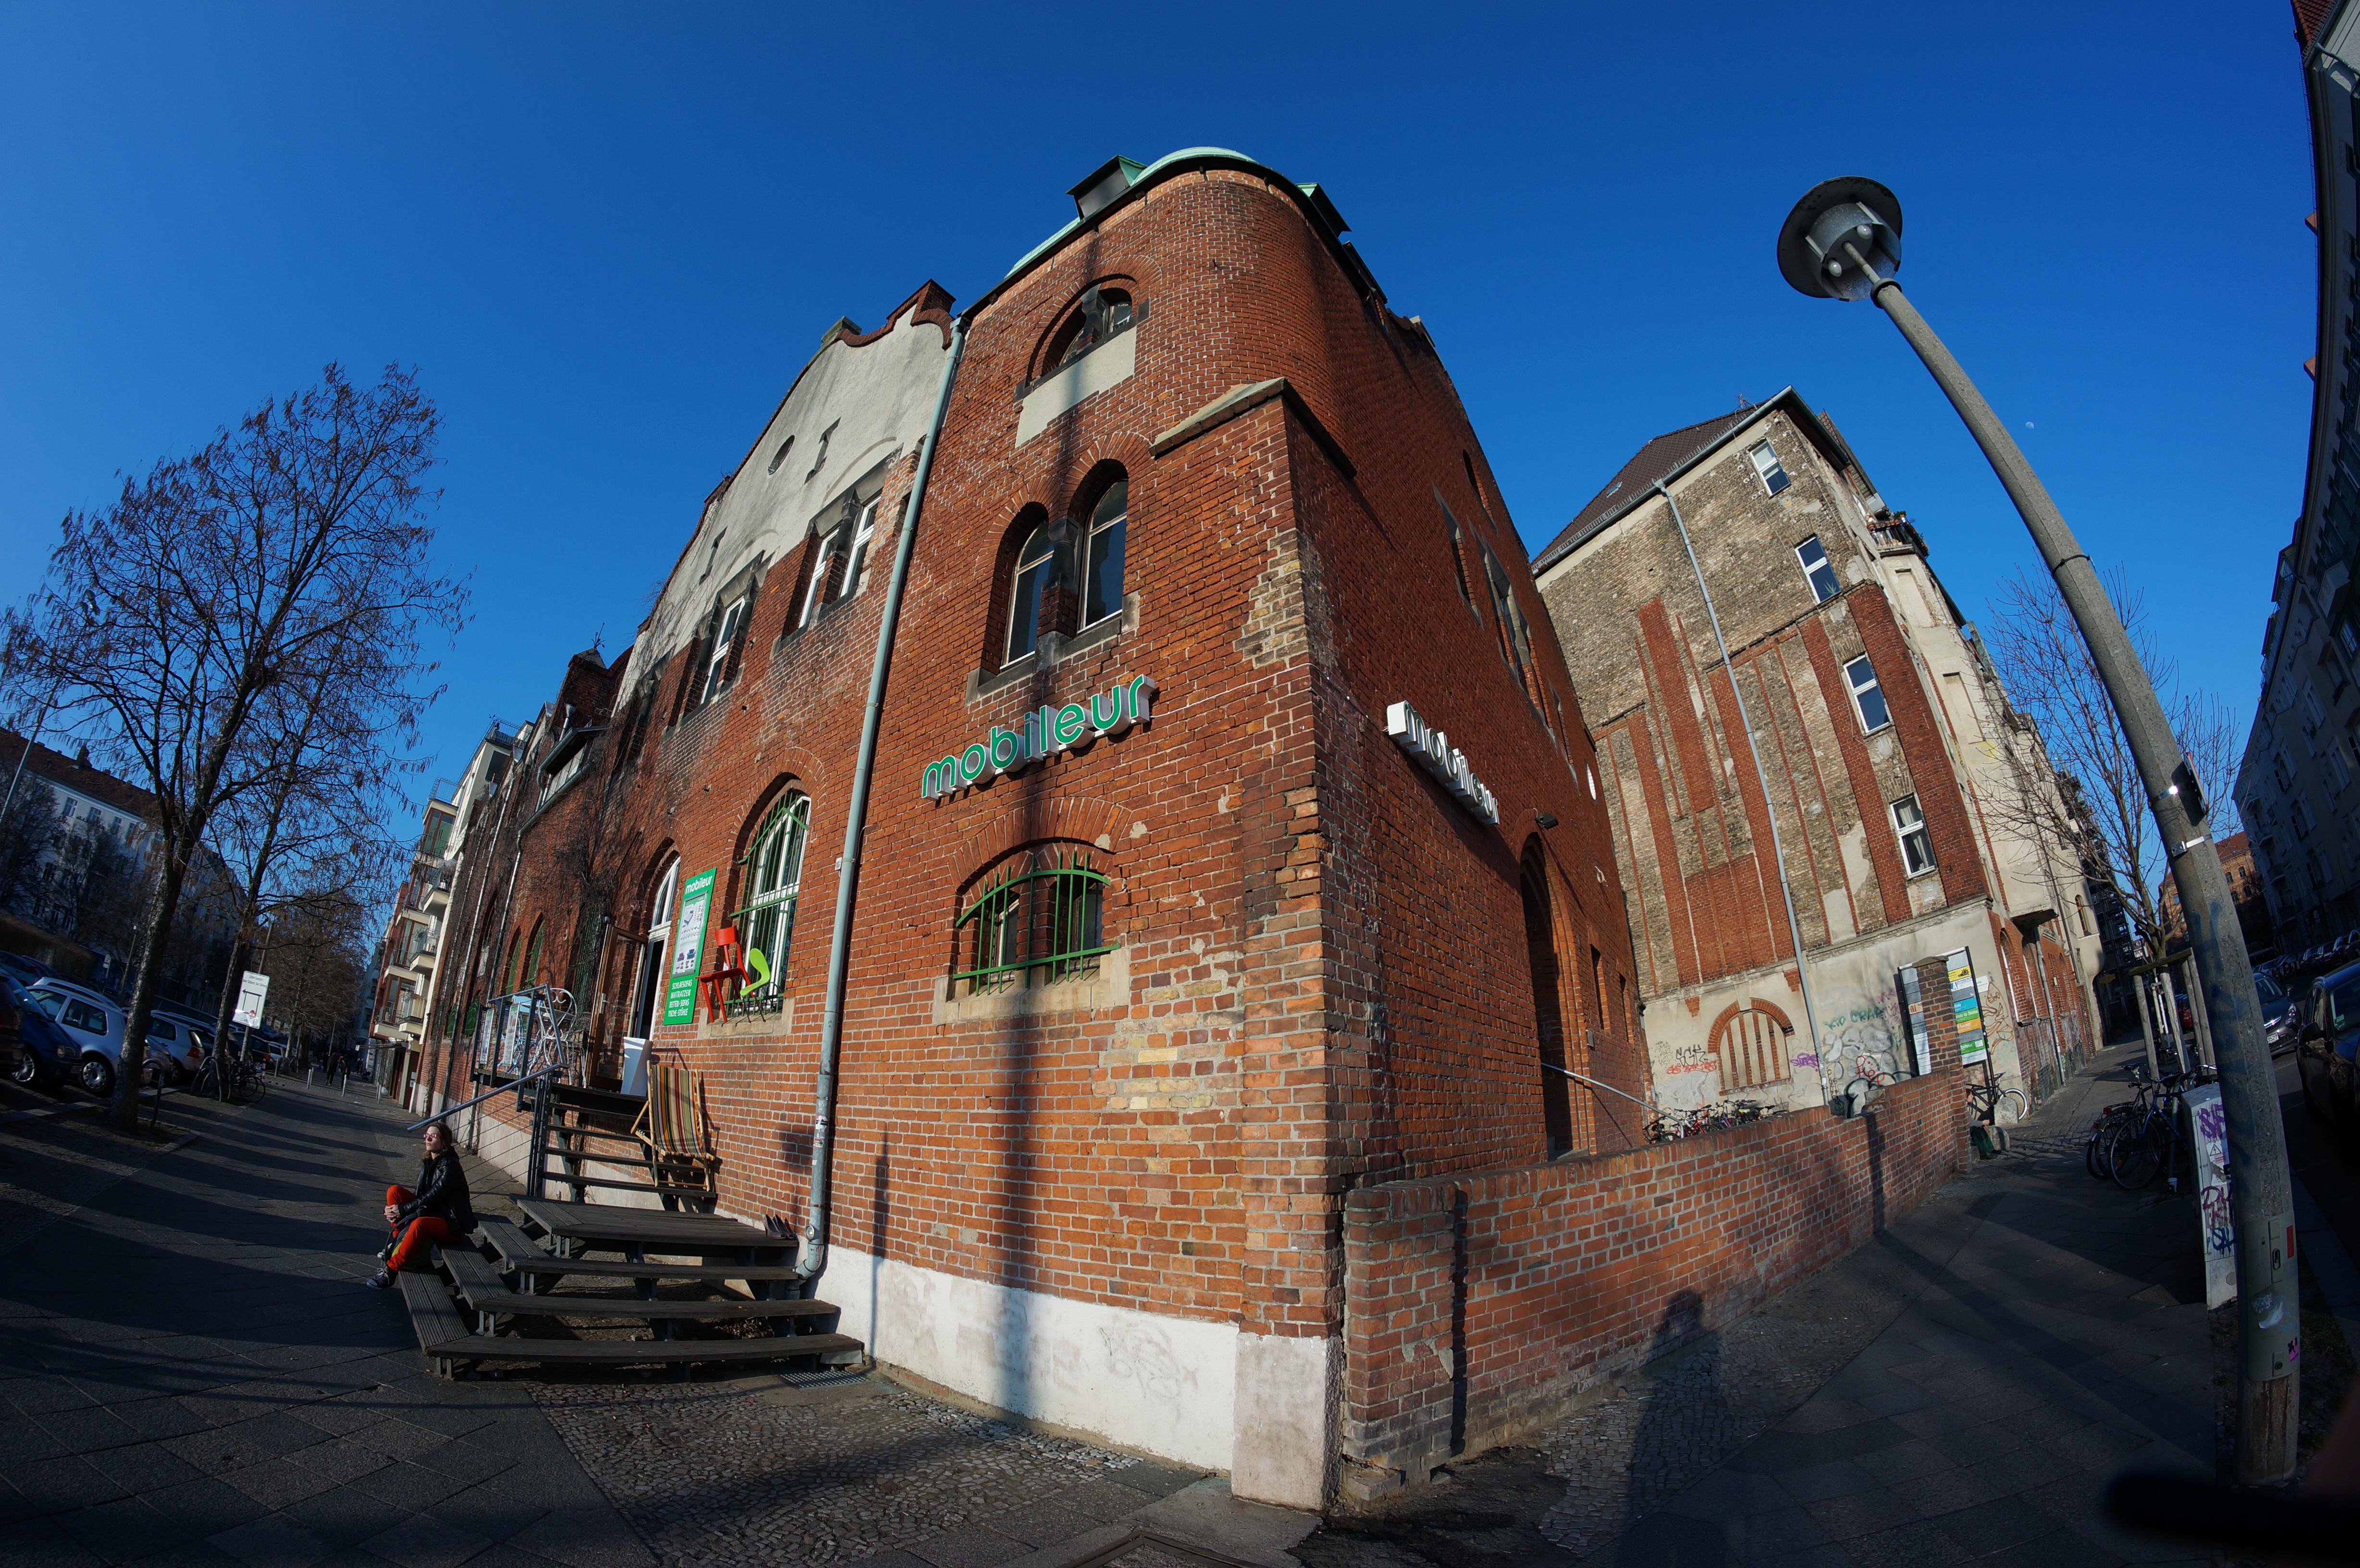
architecture, road, street, town, alley, city, cityscape, downtown, evening, 2014, infrastructure, germany, deutschland, berlin, walimex, samyang, sony, nex, nex6, lenstagged, steffenzahn, walimex8mm, 8mm, neighbourhood, urban area, human settlement